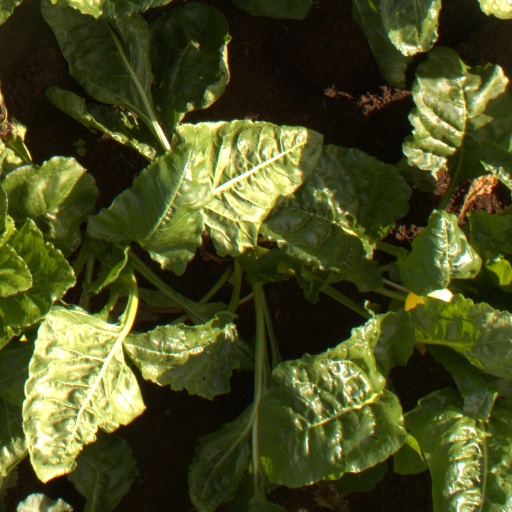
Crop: sugar beet